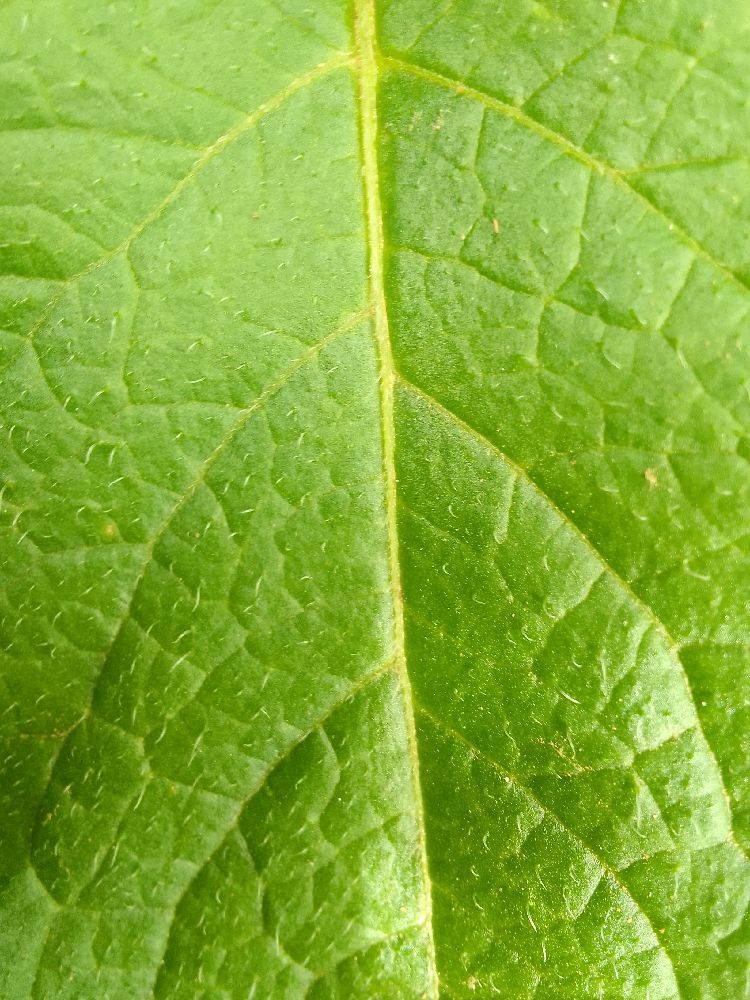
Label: Healthy